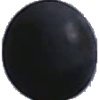
Label: Grape Blue 1